Dunkirk (2017 film)

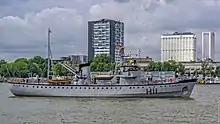
MLV "Castor" was modified to resemble .

Crowley and marine coordinator Neil Andrea located nearly sixty ships, which Nolan had reconditioned for the shoot. These included the retired French Navy destroyer , which was made to look like a 1940 British warship as there were no wartime British destroyers left with working engines. Three retired Royal Netherlands Navy ships were also used: the minesweeper portrayed , portrayed and , and MLV "Castor" (a Royal Netherlands Navy armed pilot vessel) portrayed . The motor torpedo boat "MTB 102" and the 1930s Norwegian steamer "Rogaland" were also used. Over fifty other boats included twenty actual Little Ships of Dunkirk, piloted by their owners. A small 1930s motor yacht called "Moonstone" served for six weeks of filming; its most demanding scenes, with up to sixty people on a boat designed for fewer than ten, were shot on the Dutch lake IJsselmeer to avoid the challenge of the Dunkirk tides. The hospital ship which was sunk in the beginning, was the Norwegian cargo ship, and World War II veteran, MS "Rogaland."